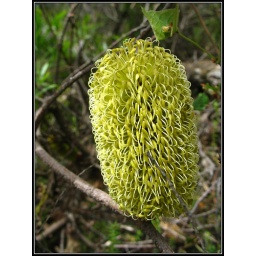
Close up of a bottle brush flower in the Adelaide Hills